International Ministries (organization)

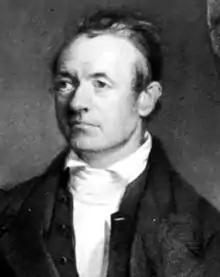
Adoniram Judson, co-founder of the Missionary Society

The society was founded in 1814 as the Baptist Board for Foreign Missions by the Triennial Convention (now American Baptist Churches USA). The first mission of the organization took place in Burma with the missionaries Adoniram Judson and Ann Hasseltine Judson in 1814. Other missions that followed took place in Siam in 1833, India in 1840, China in 1842, Japan in 1872 and Philippines in 1900. In the late 1800s, the society helped fund the Swedish Baptist conference's new seminary, Bethel Seminary, in Stockholm.